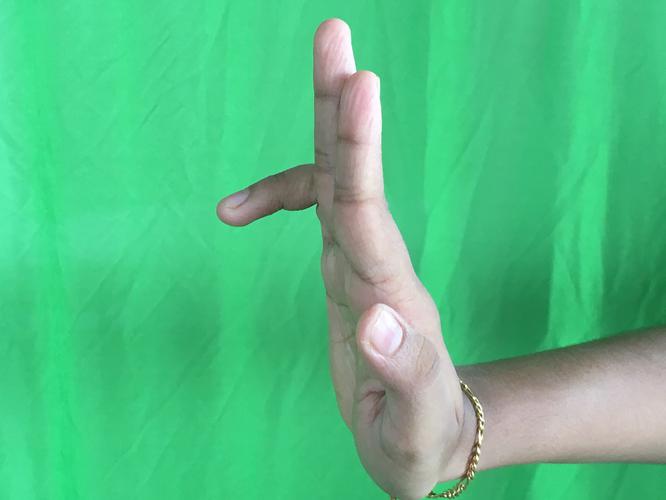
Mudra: Tripathaka
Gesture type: single_hand